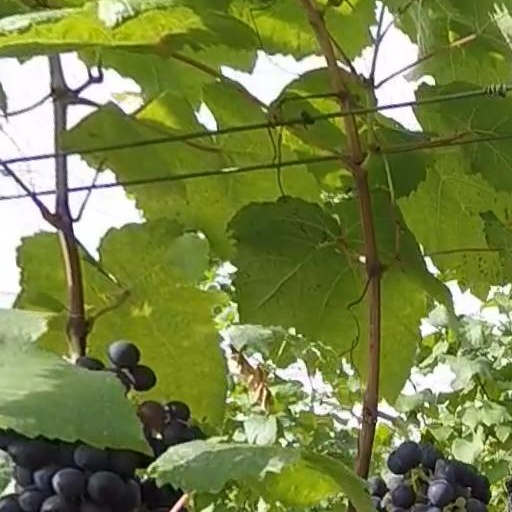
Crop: grape